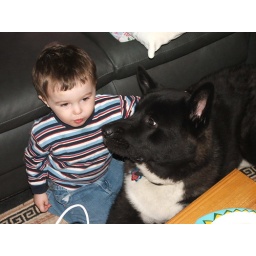
Philip and Ichiban. Notice the edge of a plate on the table in the pic.....